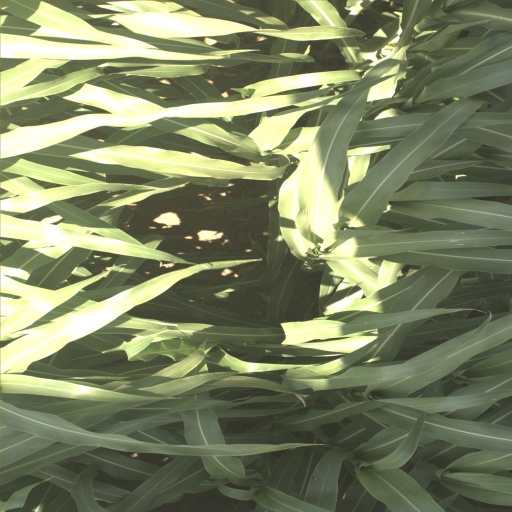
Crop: sorghum